Kanonenbahn

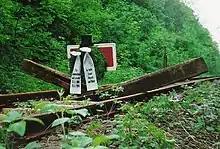
Wreath on the line during the closure in Küllstedt, west of Leinefelde-Worbis

In 1945 the line was divided by the Inner German border between Geismar and Schwebda. This meant that the Cannons Railway was no longer a continuous line and it decreased the importance of the Hessian sections. In 1974 passenger services on the Malsfeld –Waldkappel section were abandoned, which was followed by the closure and dismantling of that section and in other sections in Hesse. After 1990, sections that had been in East Germany were also closed.